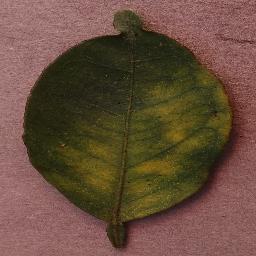
Label: Orange___Haunglongbing_(Citrus_greening)